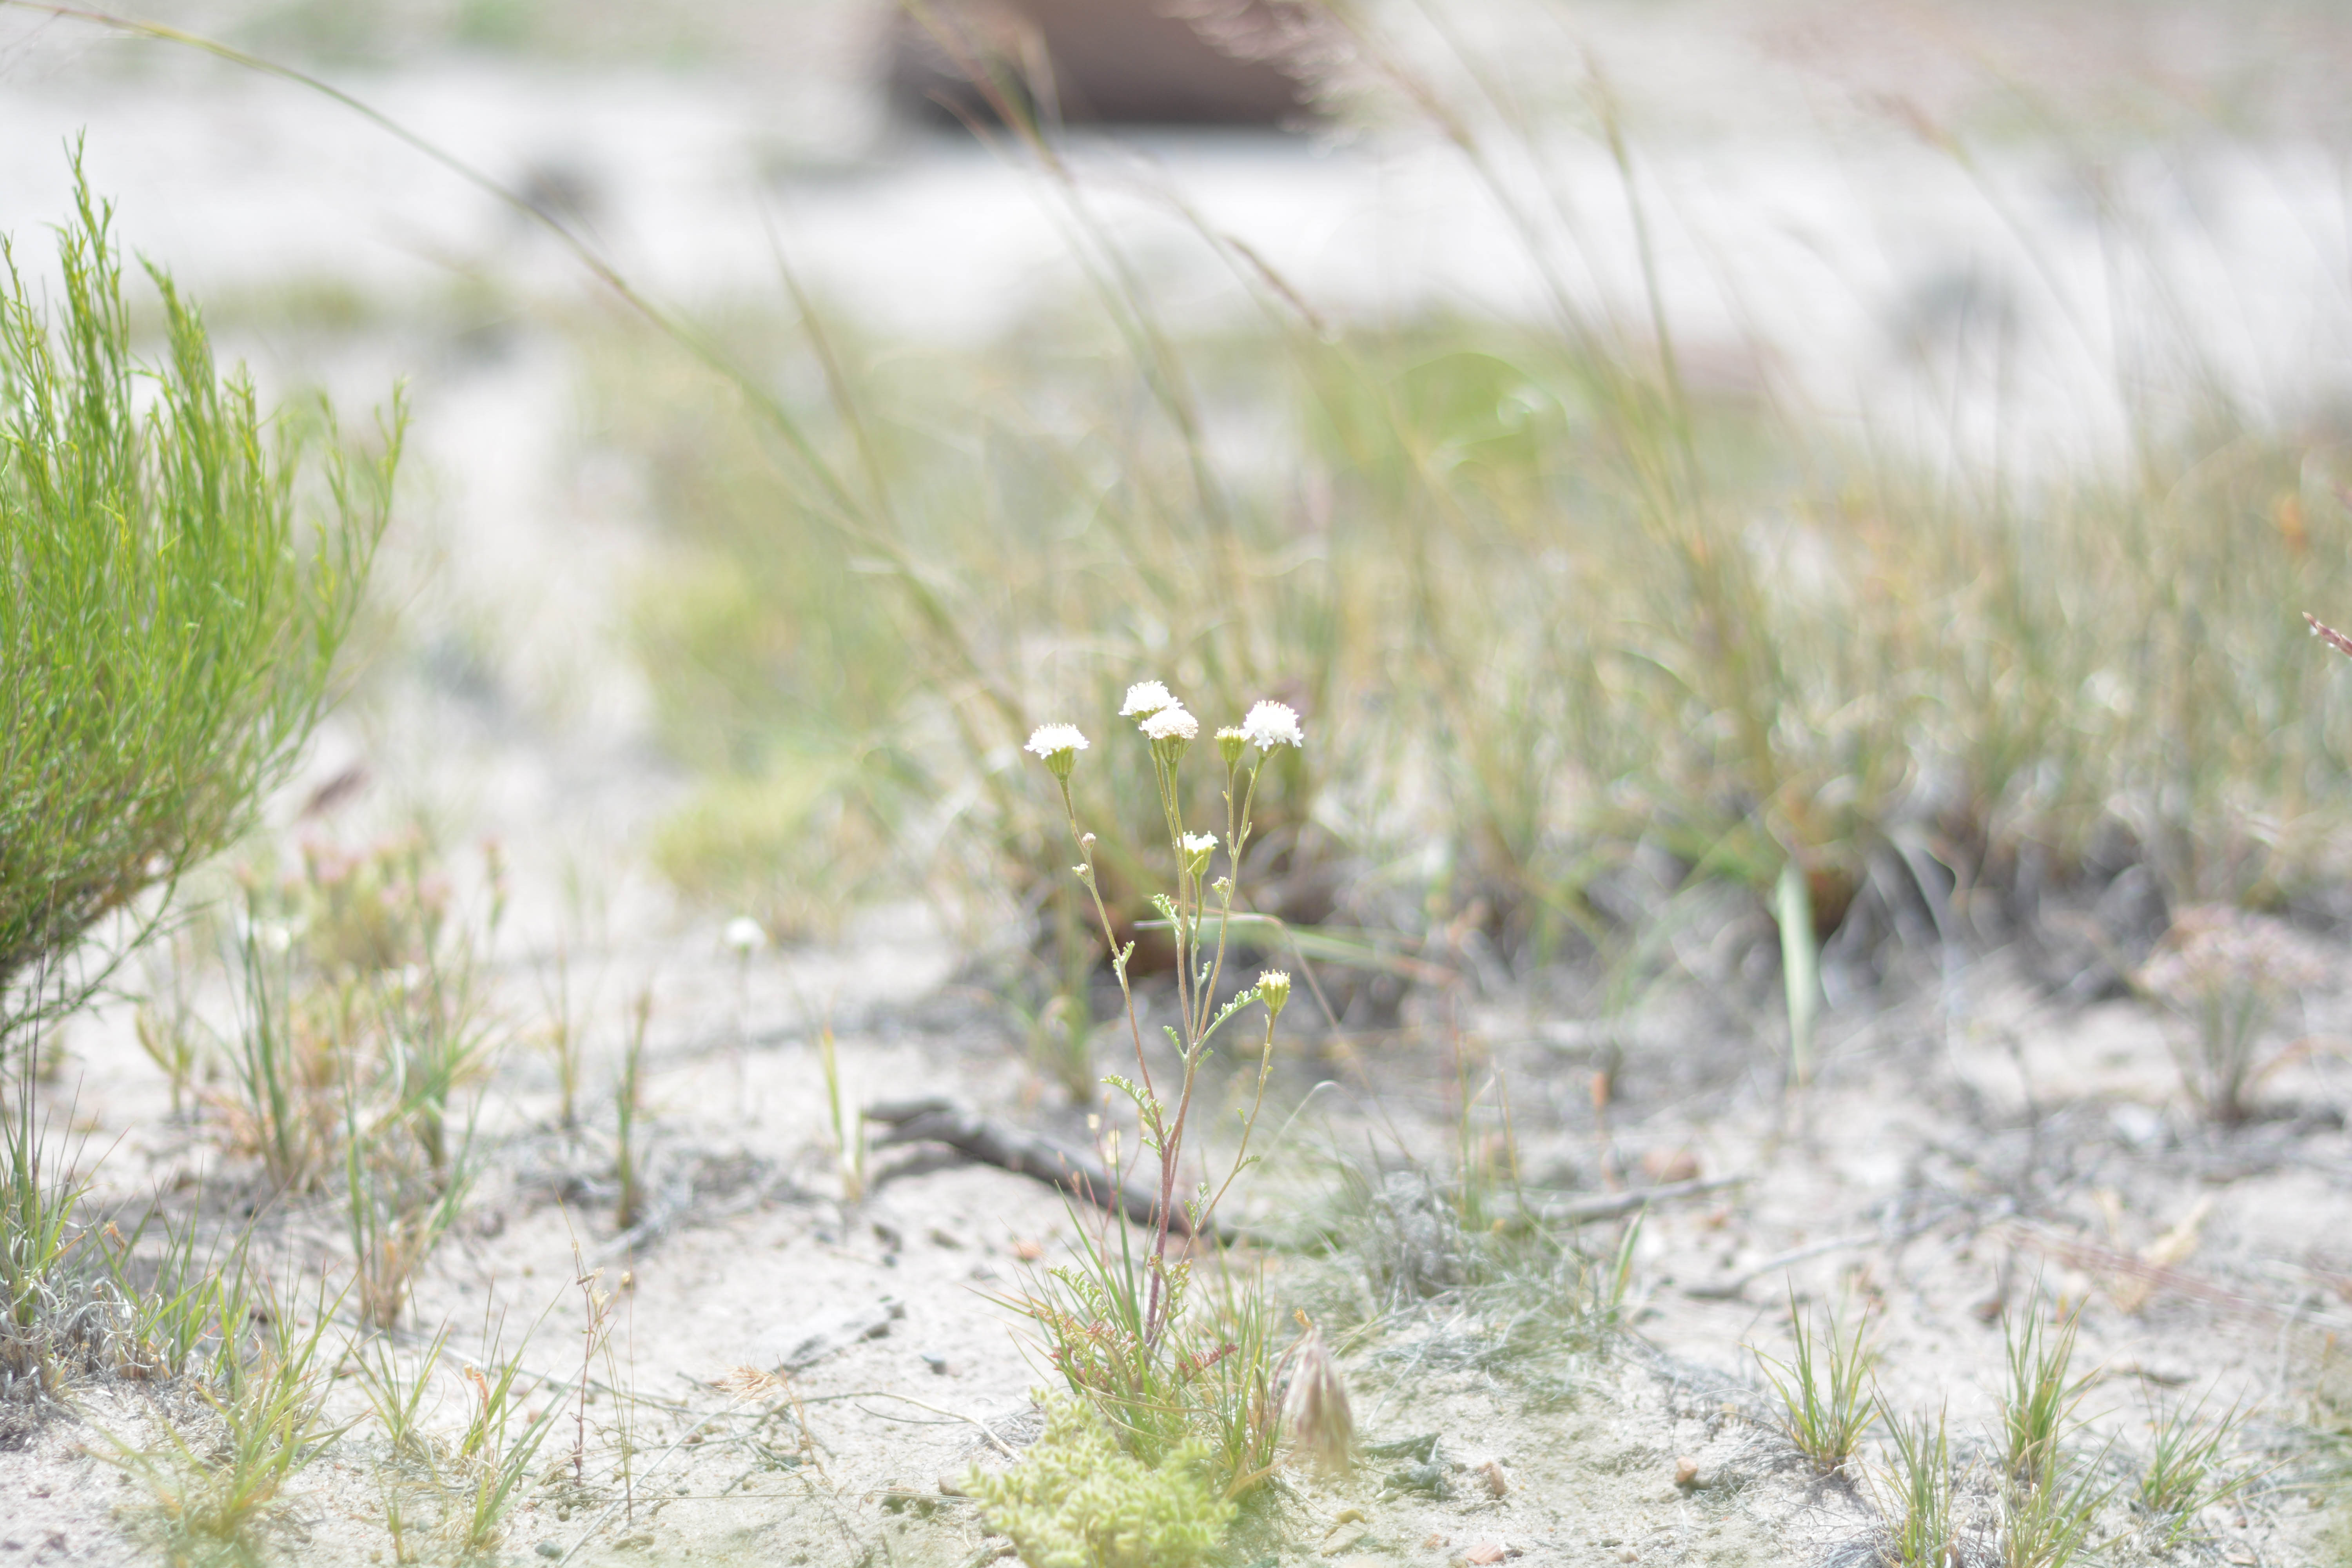
tree, nature, grass, wilderness, plant, prairie, leaf, flower, wildlife, green, autumn, flora, fauna, wetland, marccooper, painteddesert, petrifiedforest, route66, holbrook, arizonalandscape, habitat, natural environment, grass family